Camaron rebosado

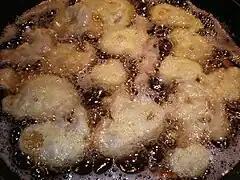
Camaron rebosado being fried

"Camaron rebosado" is prepared by removing the heads, and sometimes the tails as well, of the shrimp. It is then sliced lengthwise along the back and butterflied, with the vein removed. The shrimp is then marinated for a few minutes in a mixture of calamansi juice, salt, black pepper, garlic, and other spices to taste. The batter is made by mixing flour with egg, black pepper, corn starch or baking powder, and water. The shrimp is coated evenly and then fried in hot oil. It is also common to coat the shrimp in bread crumbs before frying.